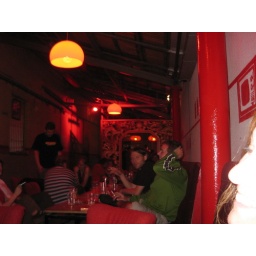
Club the locals go to, on the top floor of an obscure building somewhere in the city, I can't quite remember...